The T-Bones

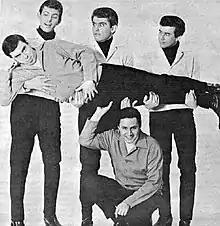
The "public" T-Bones in 1966.

The T-Bones were an American, Liberty Records recording group, existing from 1963 to 1966. The studio recordings of all of their albums but the last were done by American session musicians, The Wrecking Crew.